Back of the Net

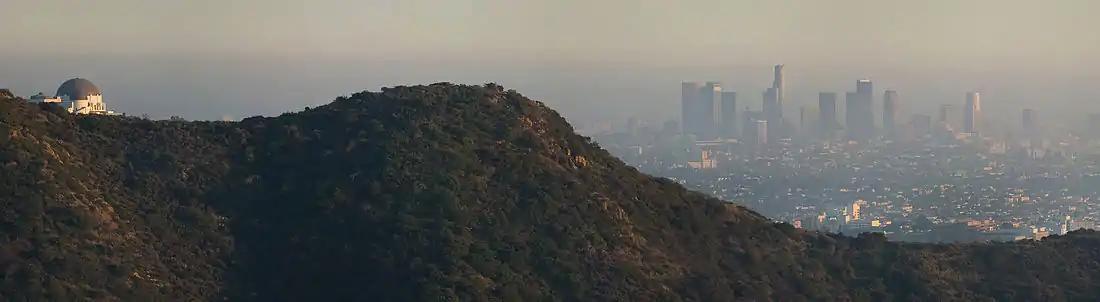
Los Angeles, the city that Cory Bailey lives in.

Cory Bailey, a science student, living in Los Angeles, dreams of researching the ocean professionally. Her parents, David Bailey and Rebecca Bailey support her aspiration of becoming a scientist. During the summer holiday, Cory decides to join the Sea Science program organized by the Harold Academy. However, she gets on the wrong bus and finds herself arriving at the training center of the Harold Soccer Academy. Unwilling to miss the research program, she tries to contact the person in charge of the Sea Science program to escape. Unfortunately, she fails and has to stay in the soccer camp.